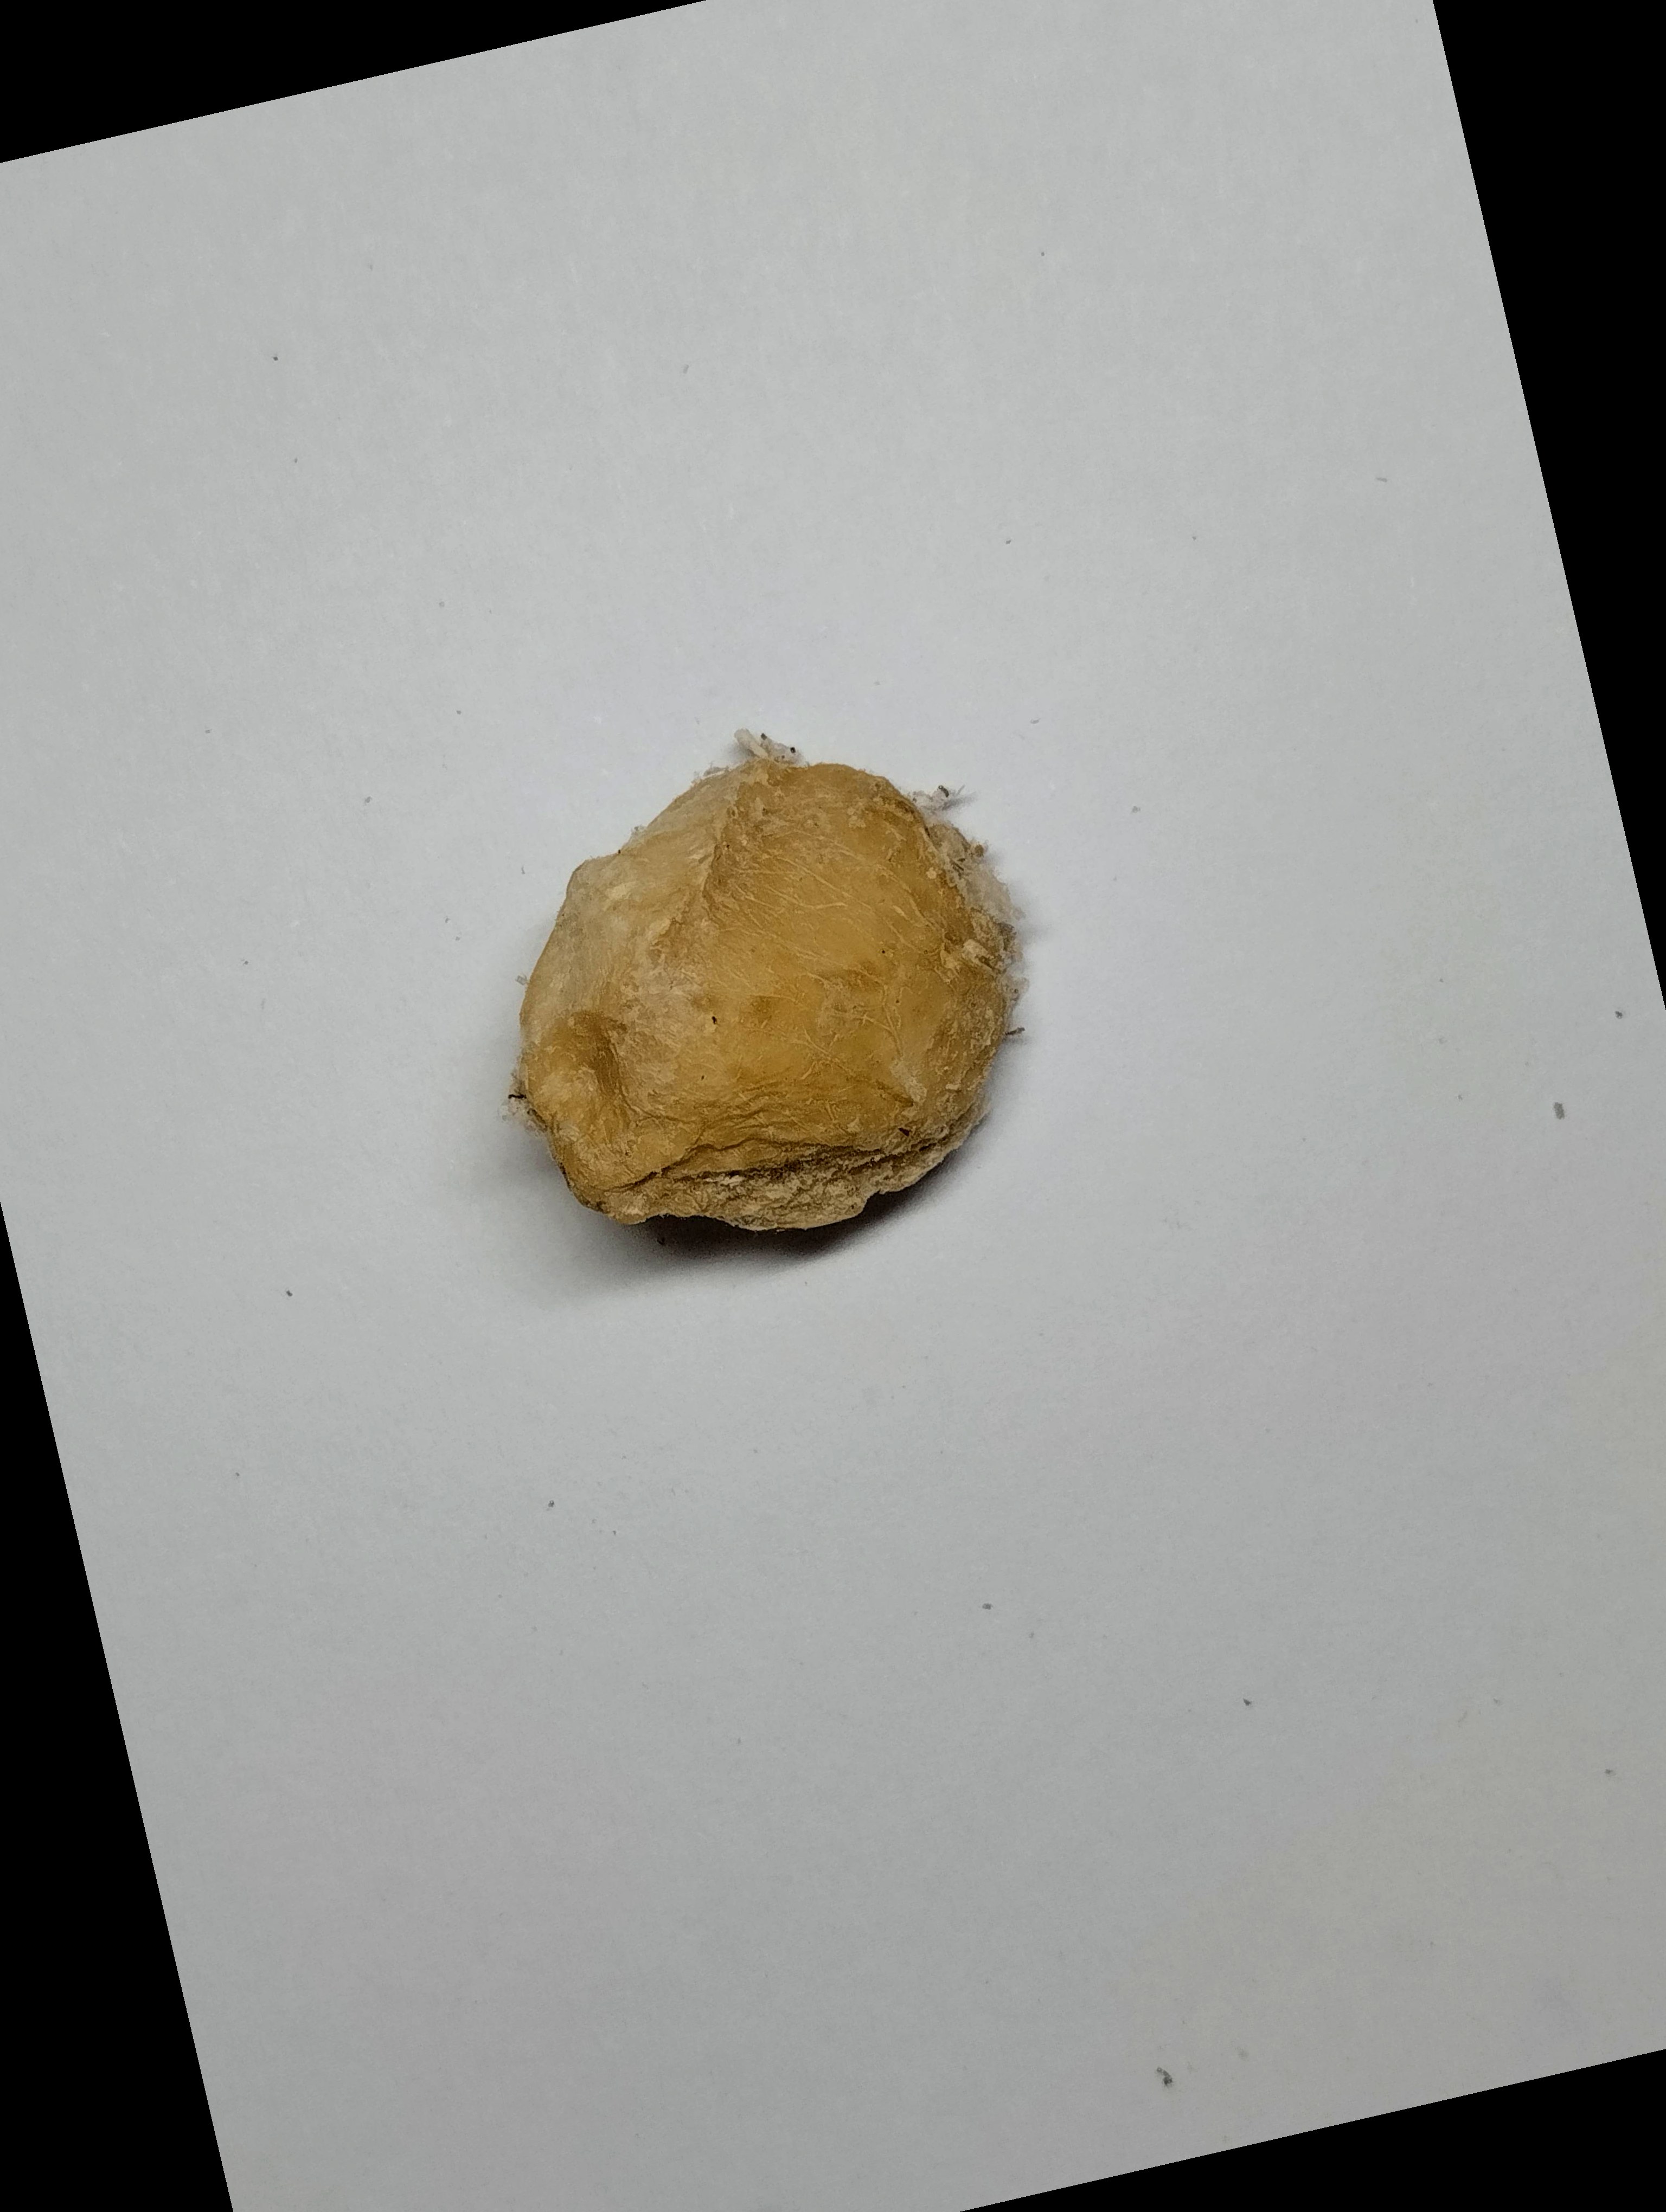
Label: rusak (damaged seed)